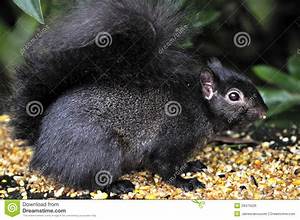
Label: squirrel